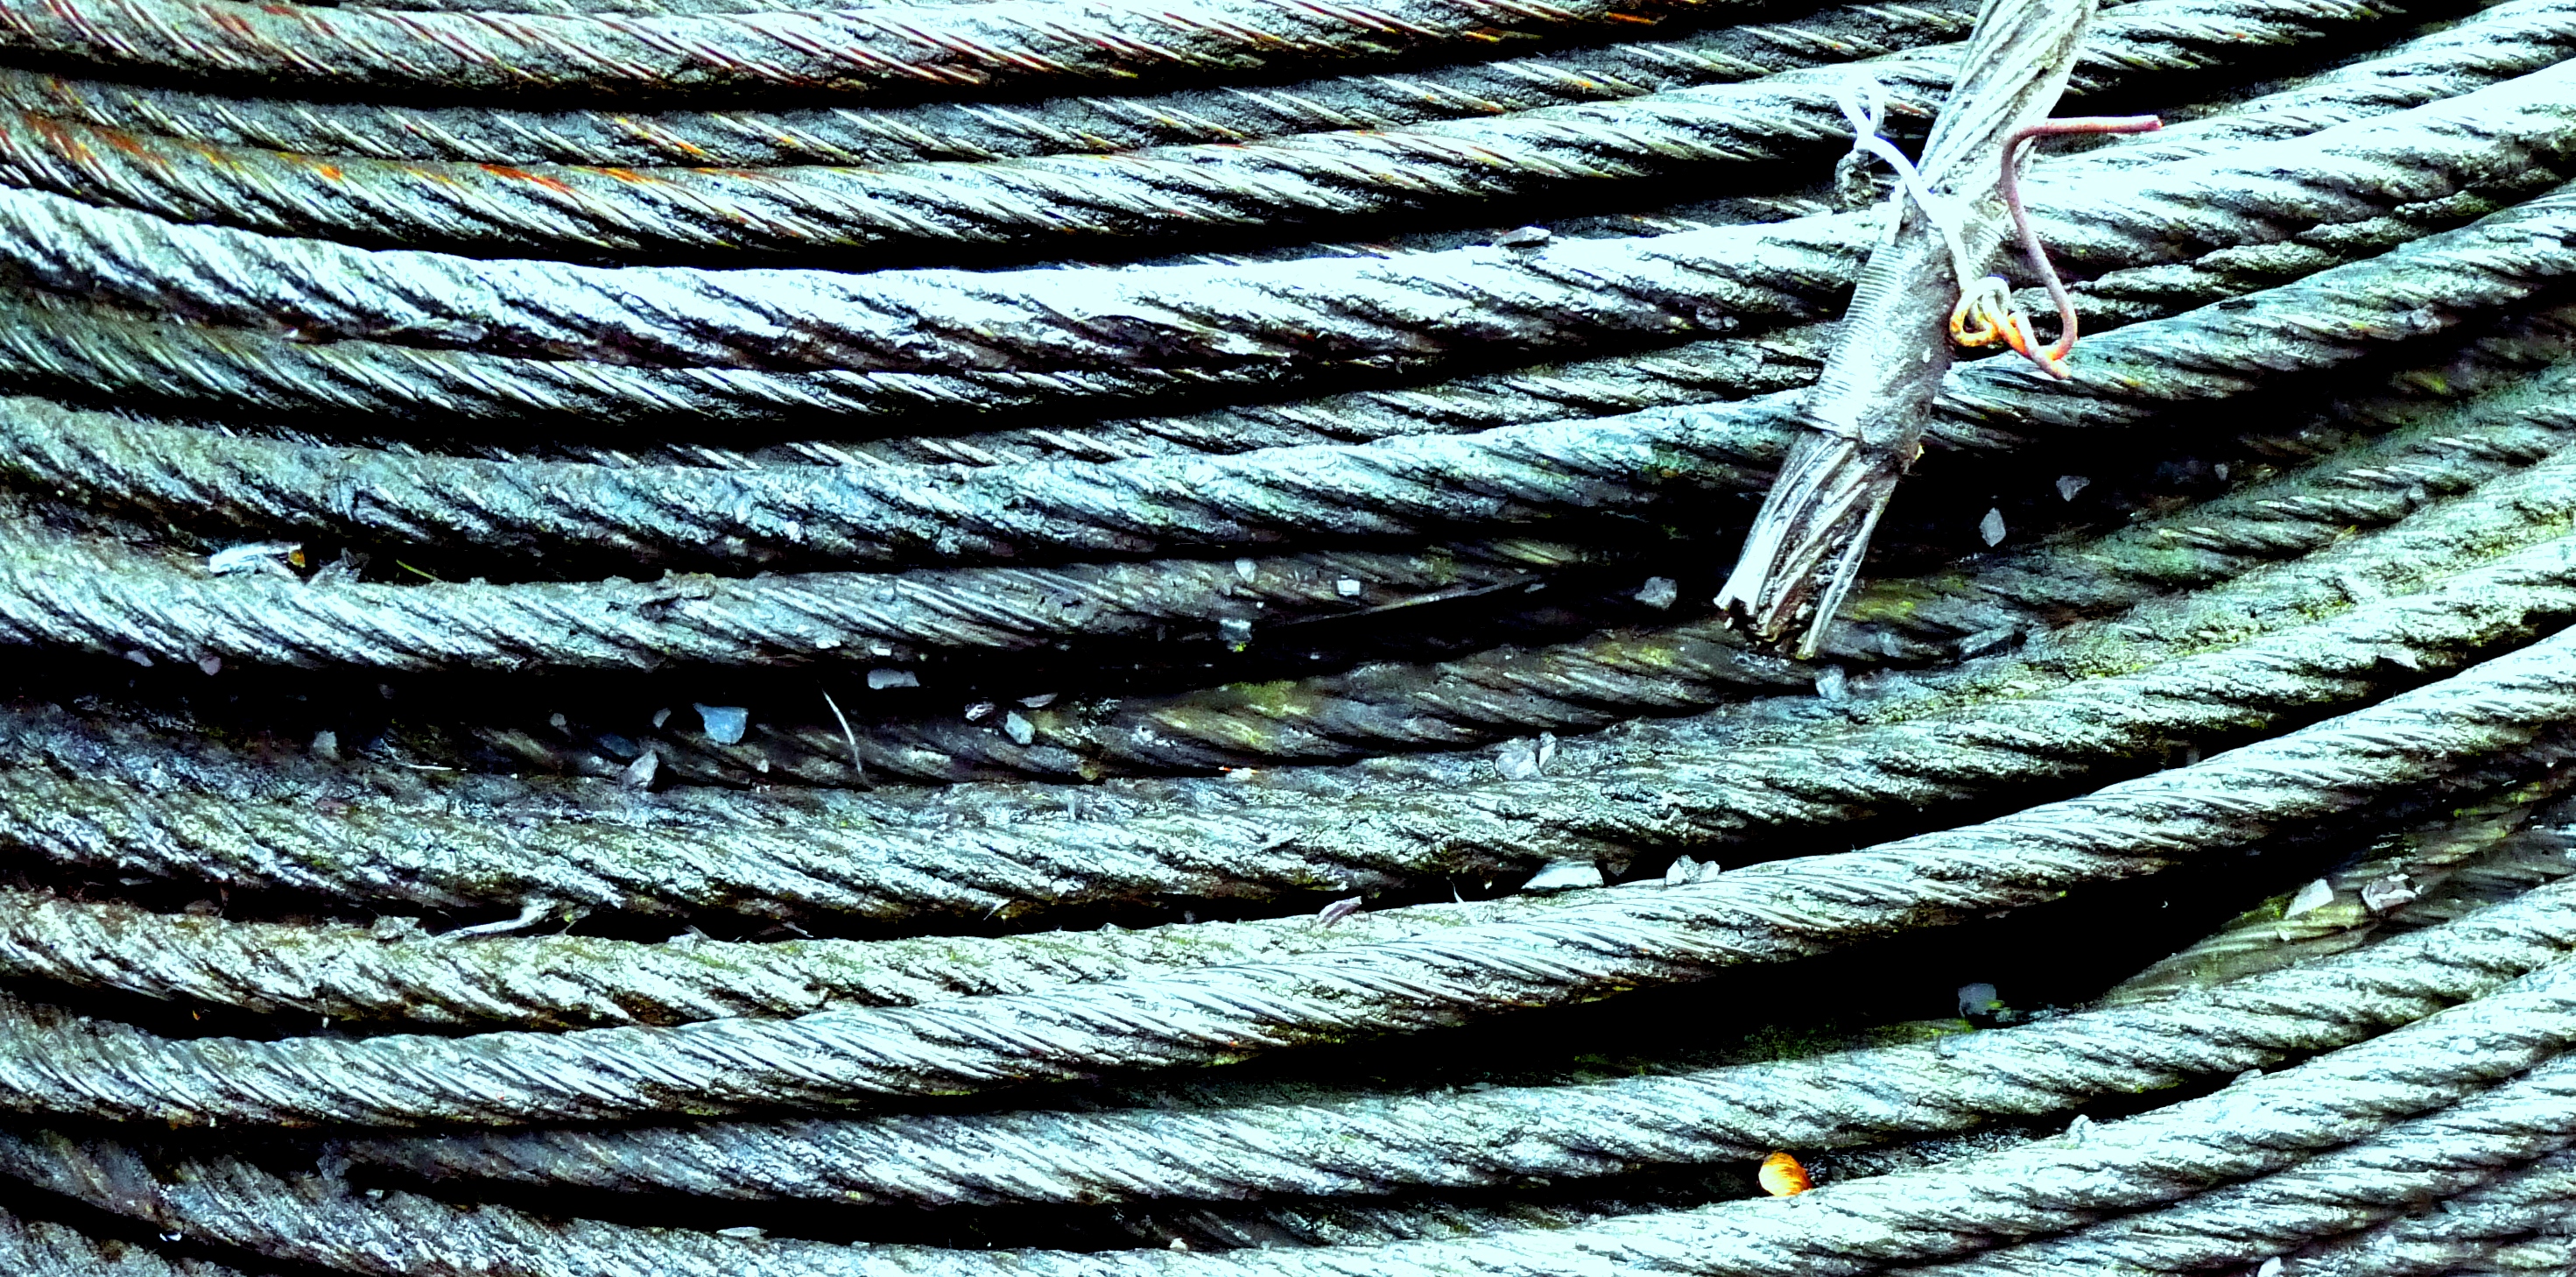
rope, texture, cable, steel, line, park, material, slate, colour, national, net, rusty, mine, patterns, dailyshoot, snowdonia, llanberis, outdoor structure, chain link fencing, wire fencing, hardware accessory